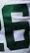
Number: 6